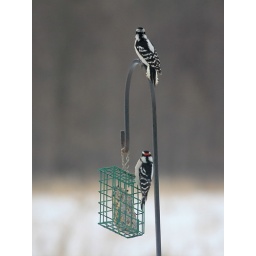
Hairy Woodpeckers, female above, male below